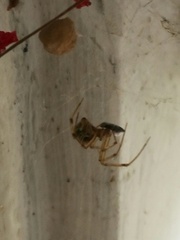
Species: Parasteatoda_tepidariorum